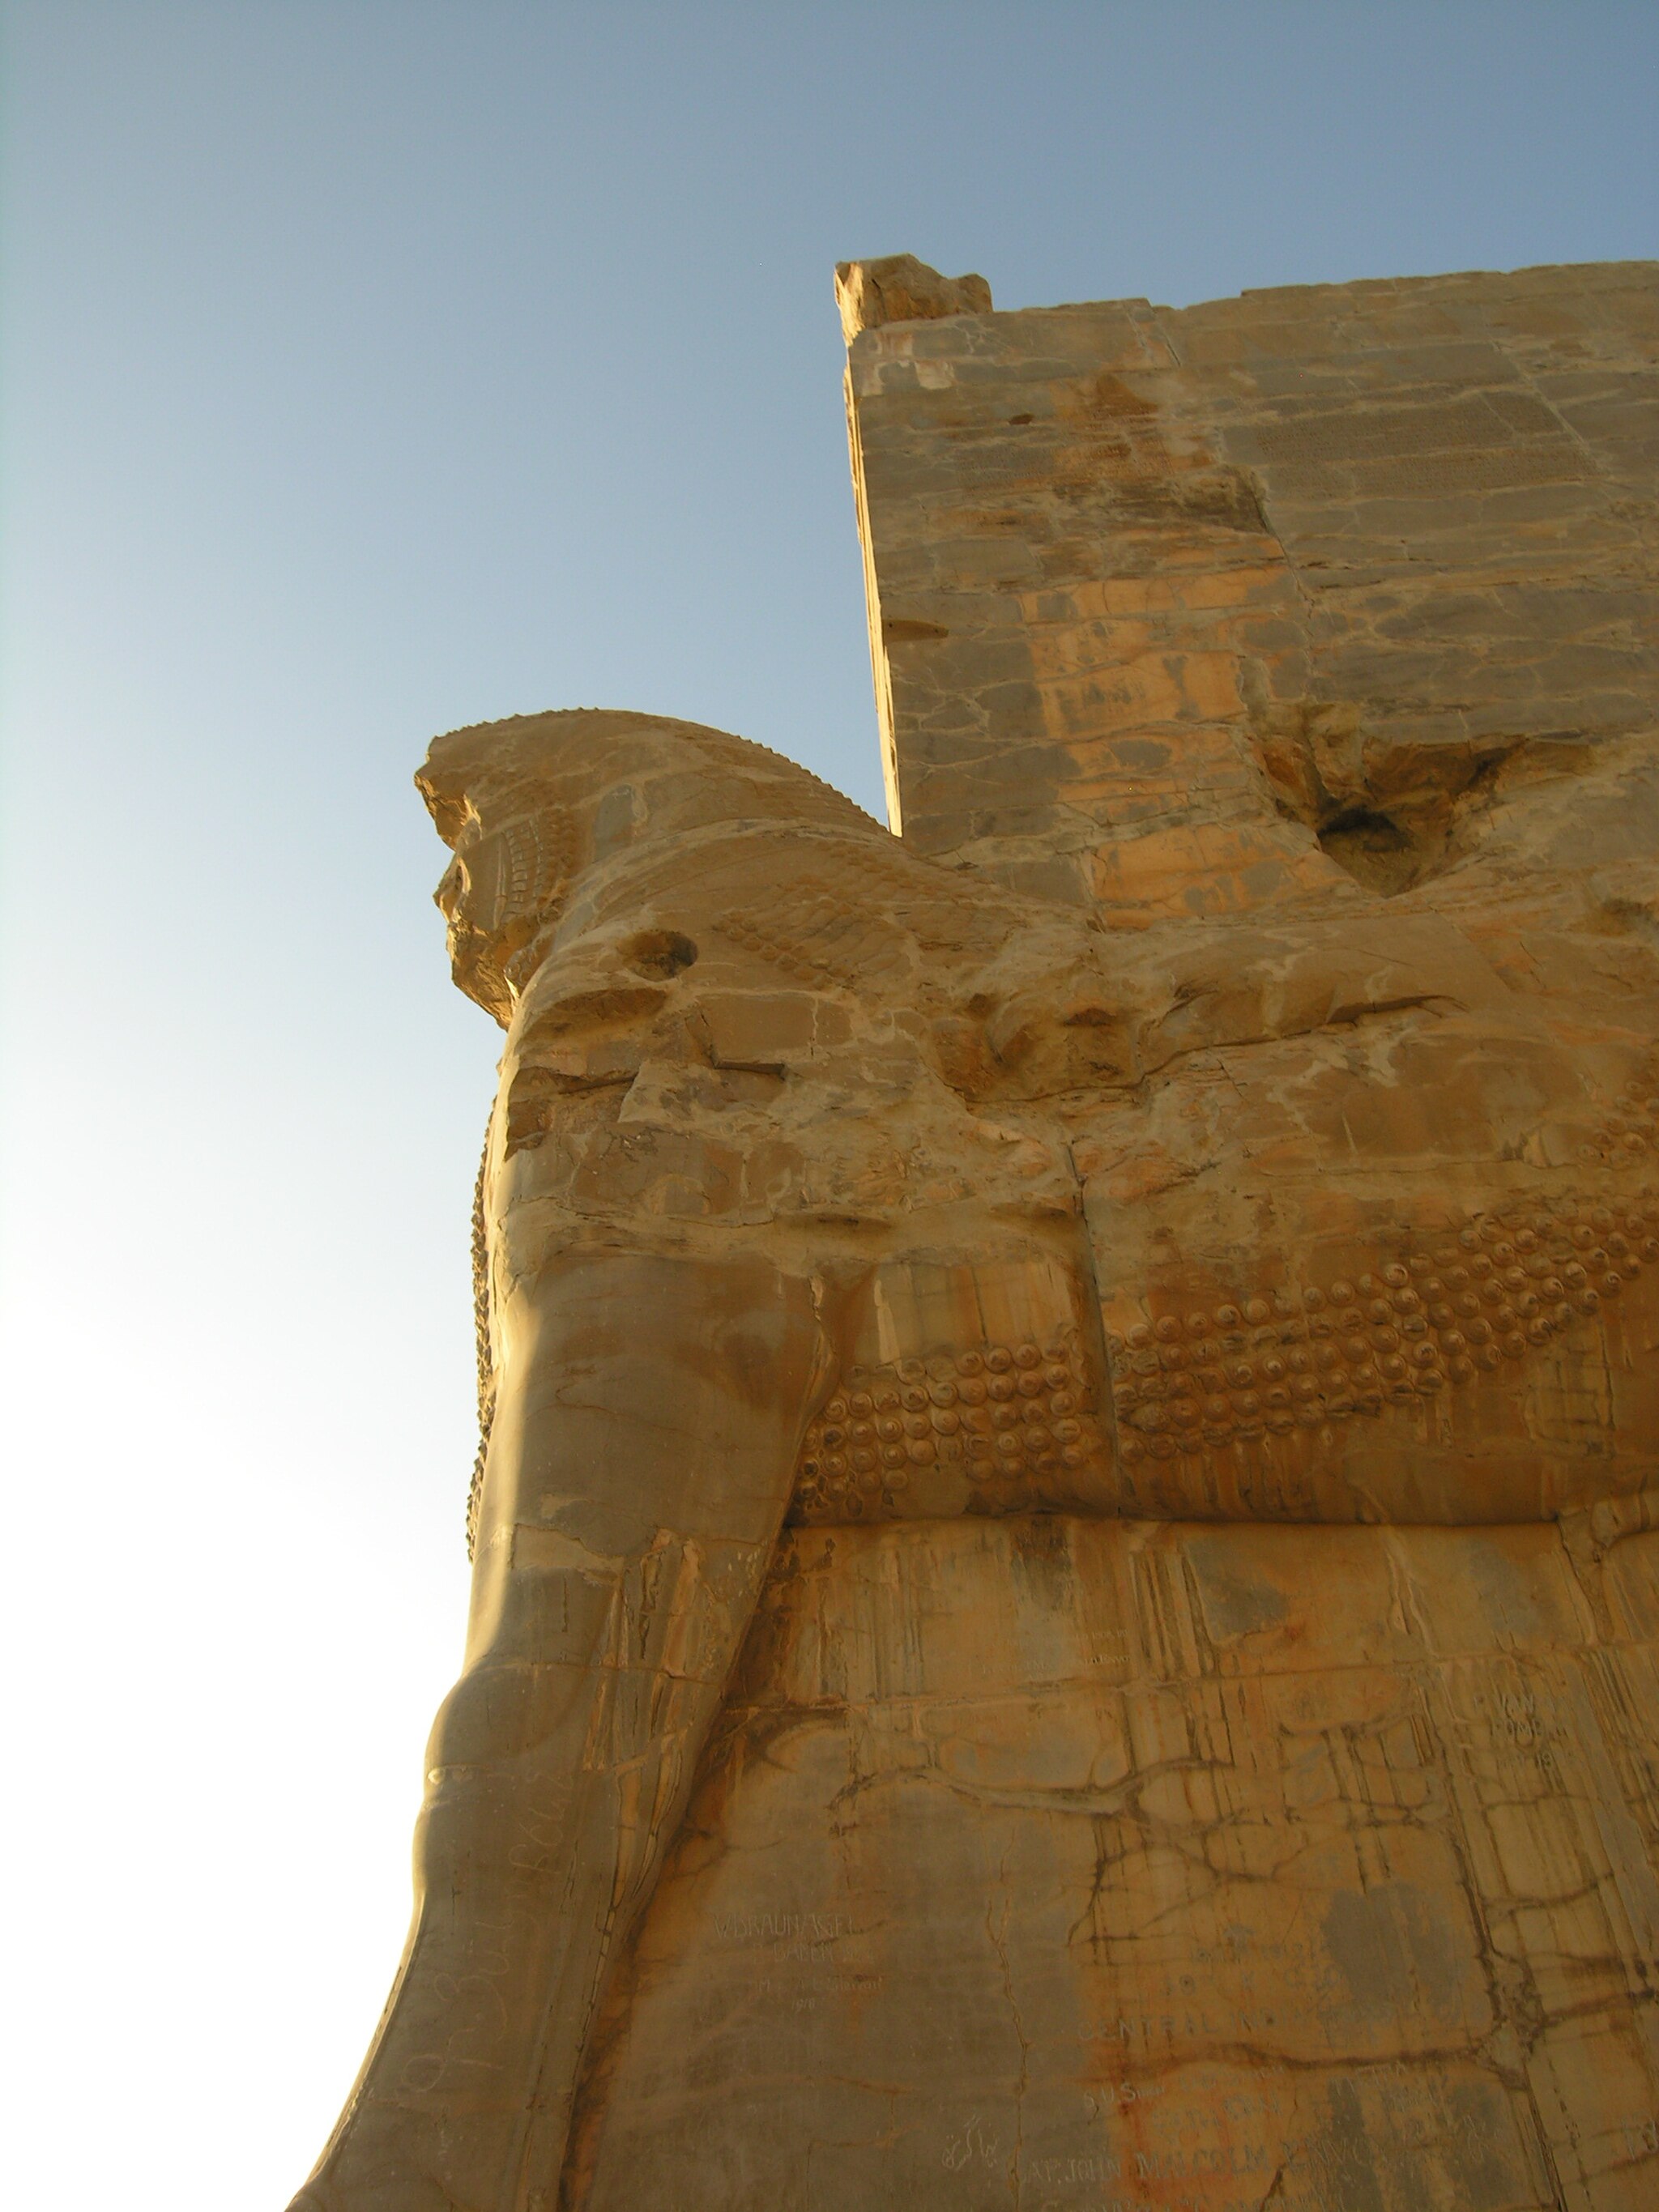
Title: Persepolis-107880
Description: Persepolis (Iran (Islamic Republic of))
Date: 2006-05-17
Categories: CC-BY-SA-3.0-IGO, World Heritage Site photographs produced by UNESCO, Photographs produced by UNESCO, Files with coordinates missing SDC location of creation, Details of Gate of All Nations